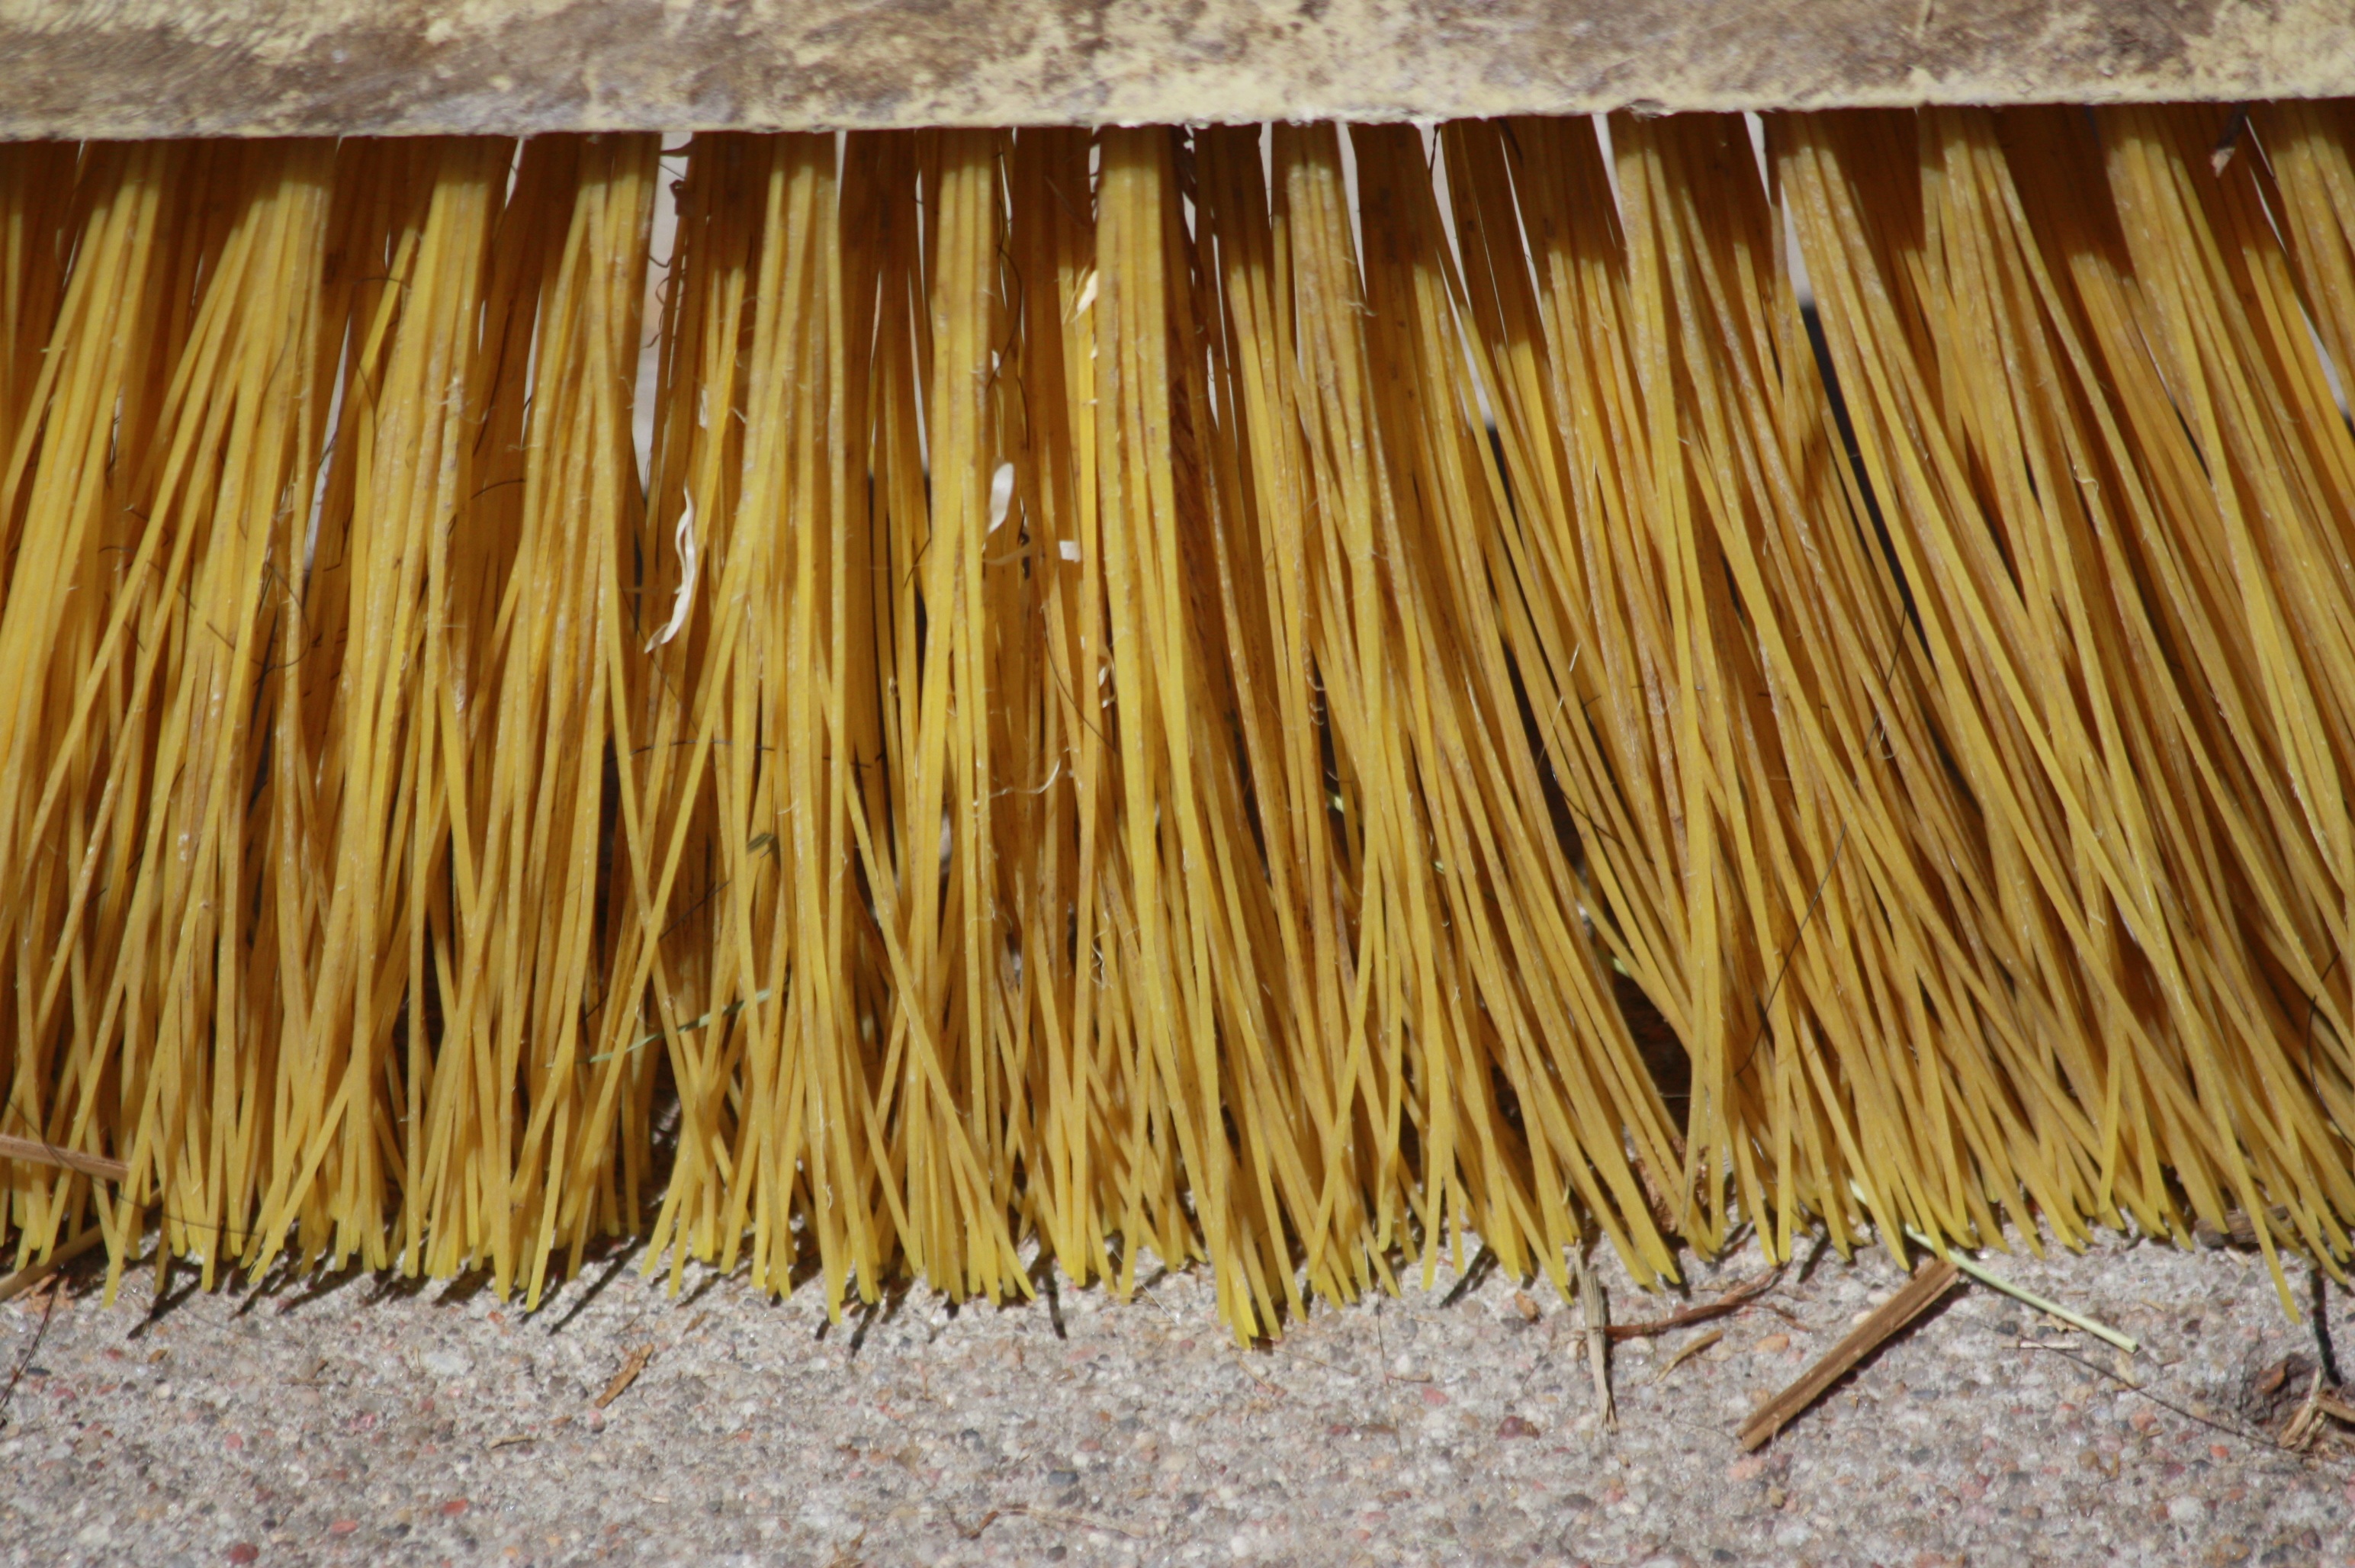
wood, plastic, floor, agriculture, lumber, straw, cane, bamboo, broom, bristles, flooring, grass family